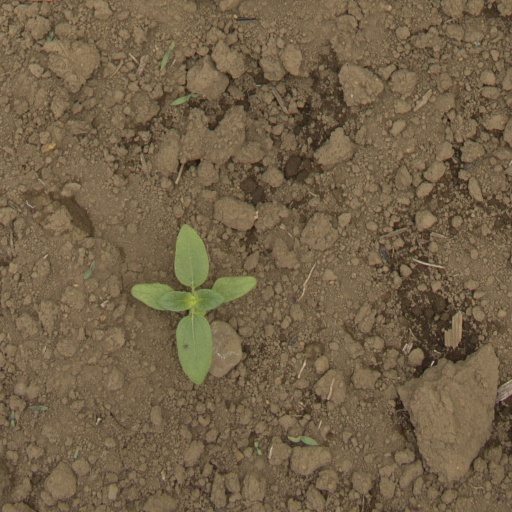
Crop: Jerusalem artichoke